Museum of Anthropology at UBC

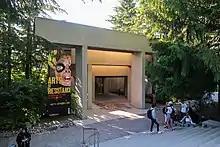
Concrete exterior at the museum entrance. Concrete is the primary material used to build the museum.

The museum is located at 6393 NW Marine Dr, on the campus of the University of British Columbia. MOA and UBC lie in the Point Grey campus lands, which are not officially part of the City of Vancouver. The Arthur Erickson's building was designed in 1976, inspired by the post-and-beam architecture of northern Northwest Coast First Nations people. Like much of Erickson's work, the building is made primarily out of concrete. The building takes advantage of second world war gun emplacements, with the Bill Reid Raven sculpture located on a repurposed gun battery.